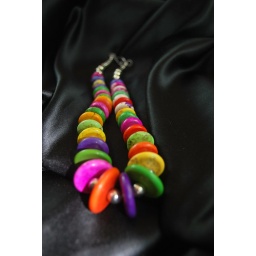
Candy Coloured stones and silver beads make this fun retro styled necklace by Aly Dahl